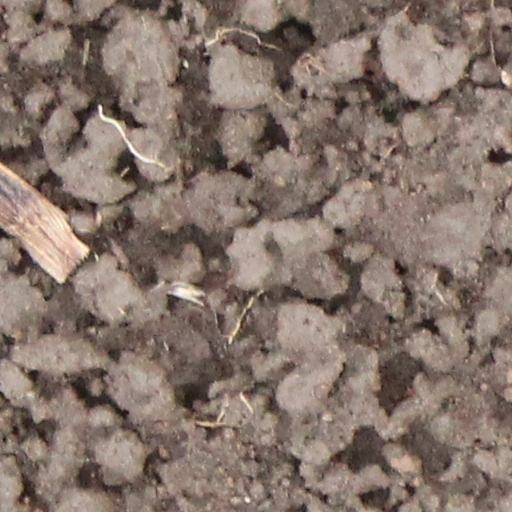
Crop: wheat